Wilmington, North Carolina

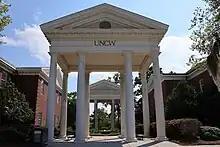
Arches on the campus of the University of North Carolina Wilmington

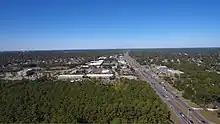
Intersection of South College Road, South 17th Street, and Waltmoor Road from the air

Wilmington boasts a large historic district encompassing nearly 300 blocks. Abandoned warehouses on downtown's northern end have been recently demolished making room for multimillion dollar projects, such as what was the world headquarters of Pharmaceutical Product Development and current tallest building in Wilmington at . (The building was then bought by Thermo Fisher Scientific. In 2023, it was bought by the City of Wilmington and renamed "Skyline Center". It is now the main building for city government operations.) Other completed projects include a state-of-the-art convention center, Live Oak Bank Pavilion, Pier 33 Apartments, and The Cove houseboat community in Port City Marina.